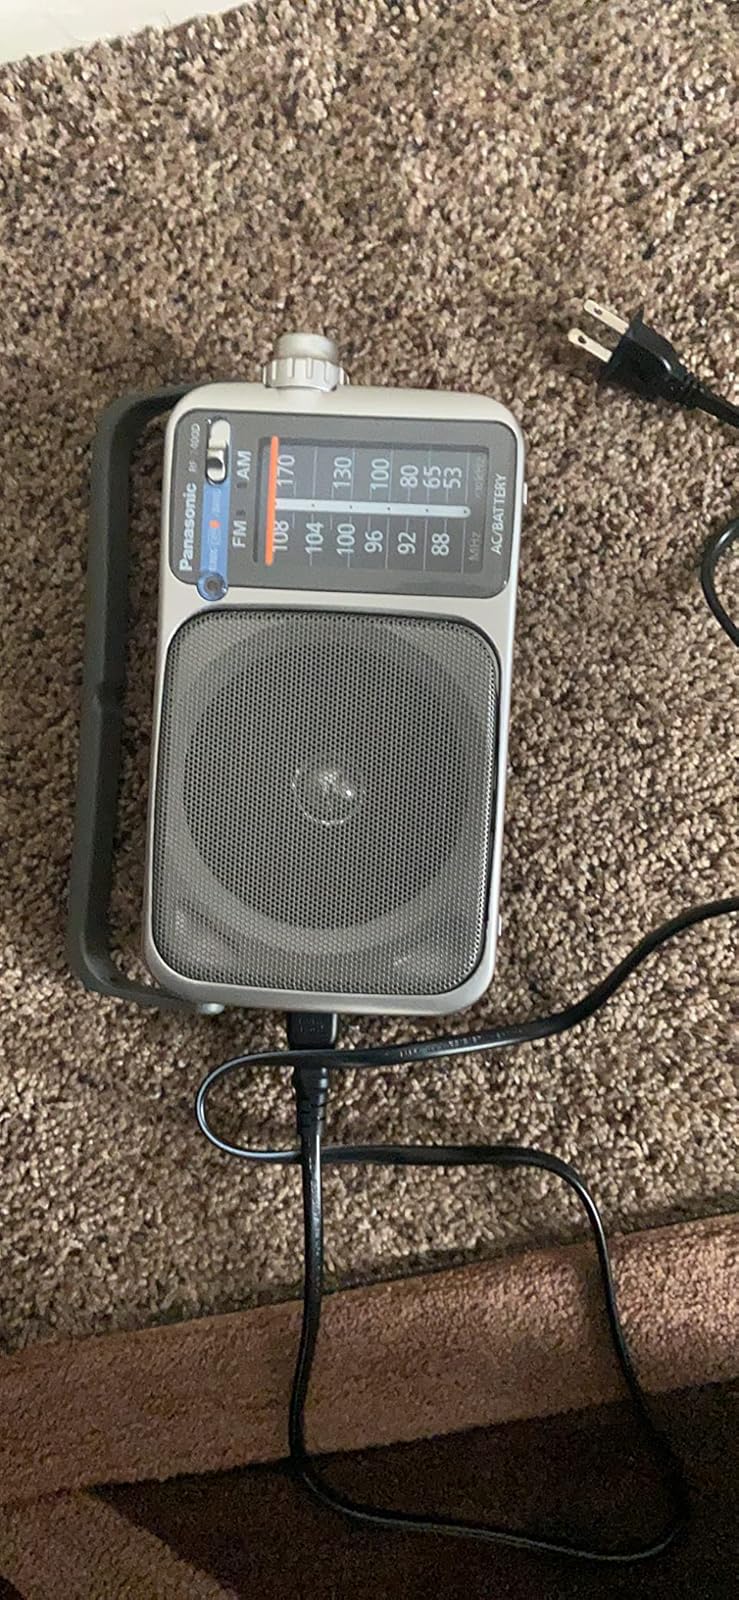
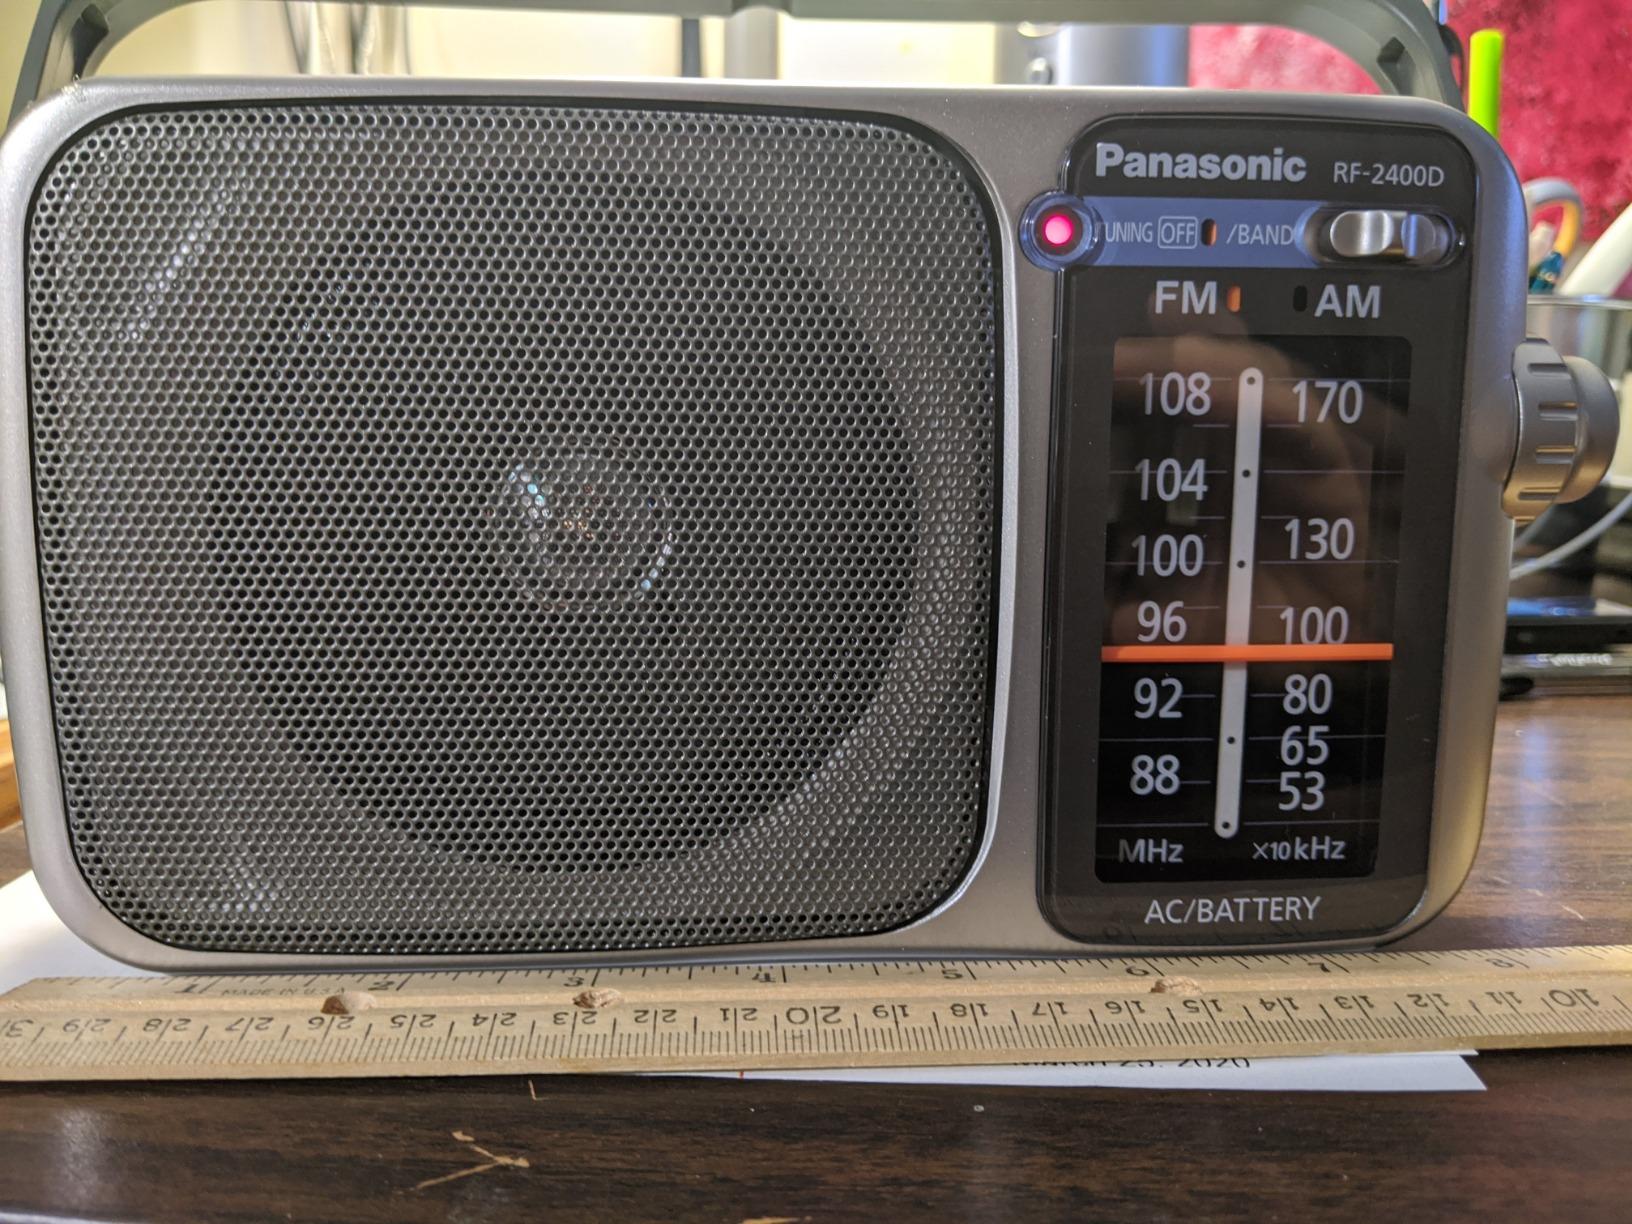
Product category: radio
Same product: yes